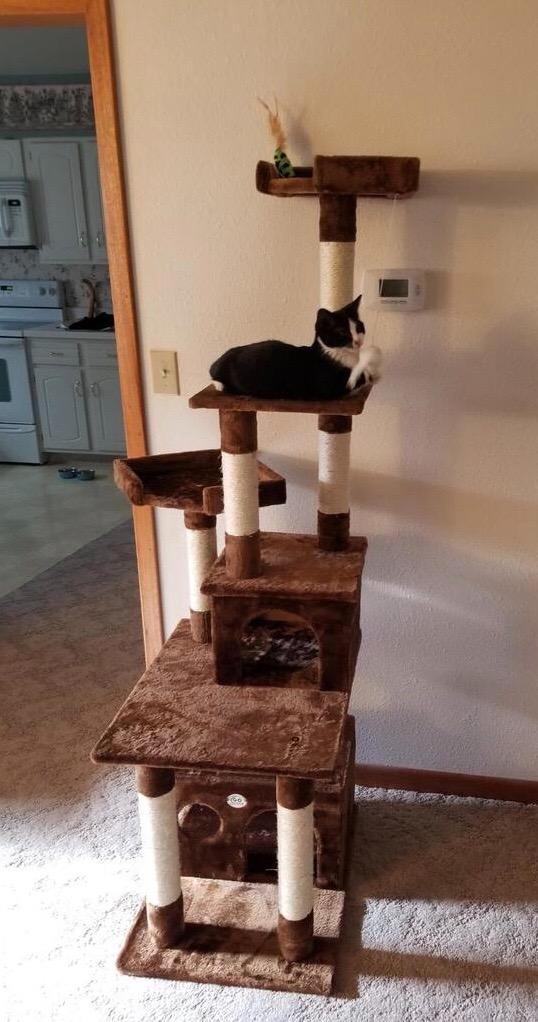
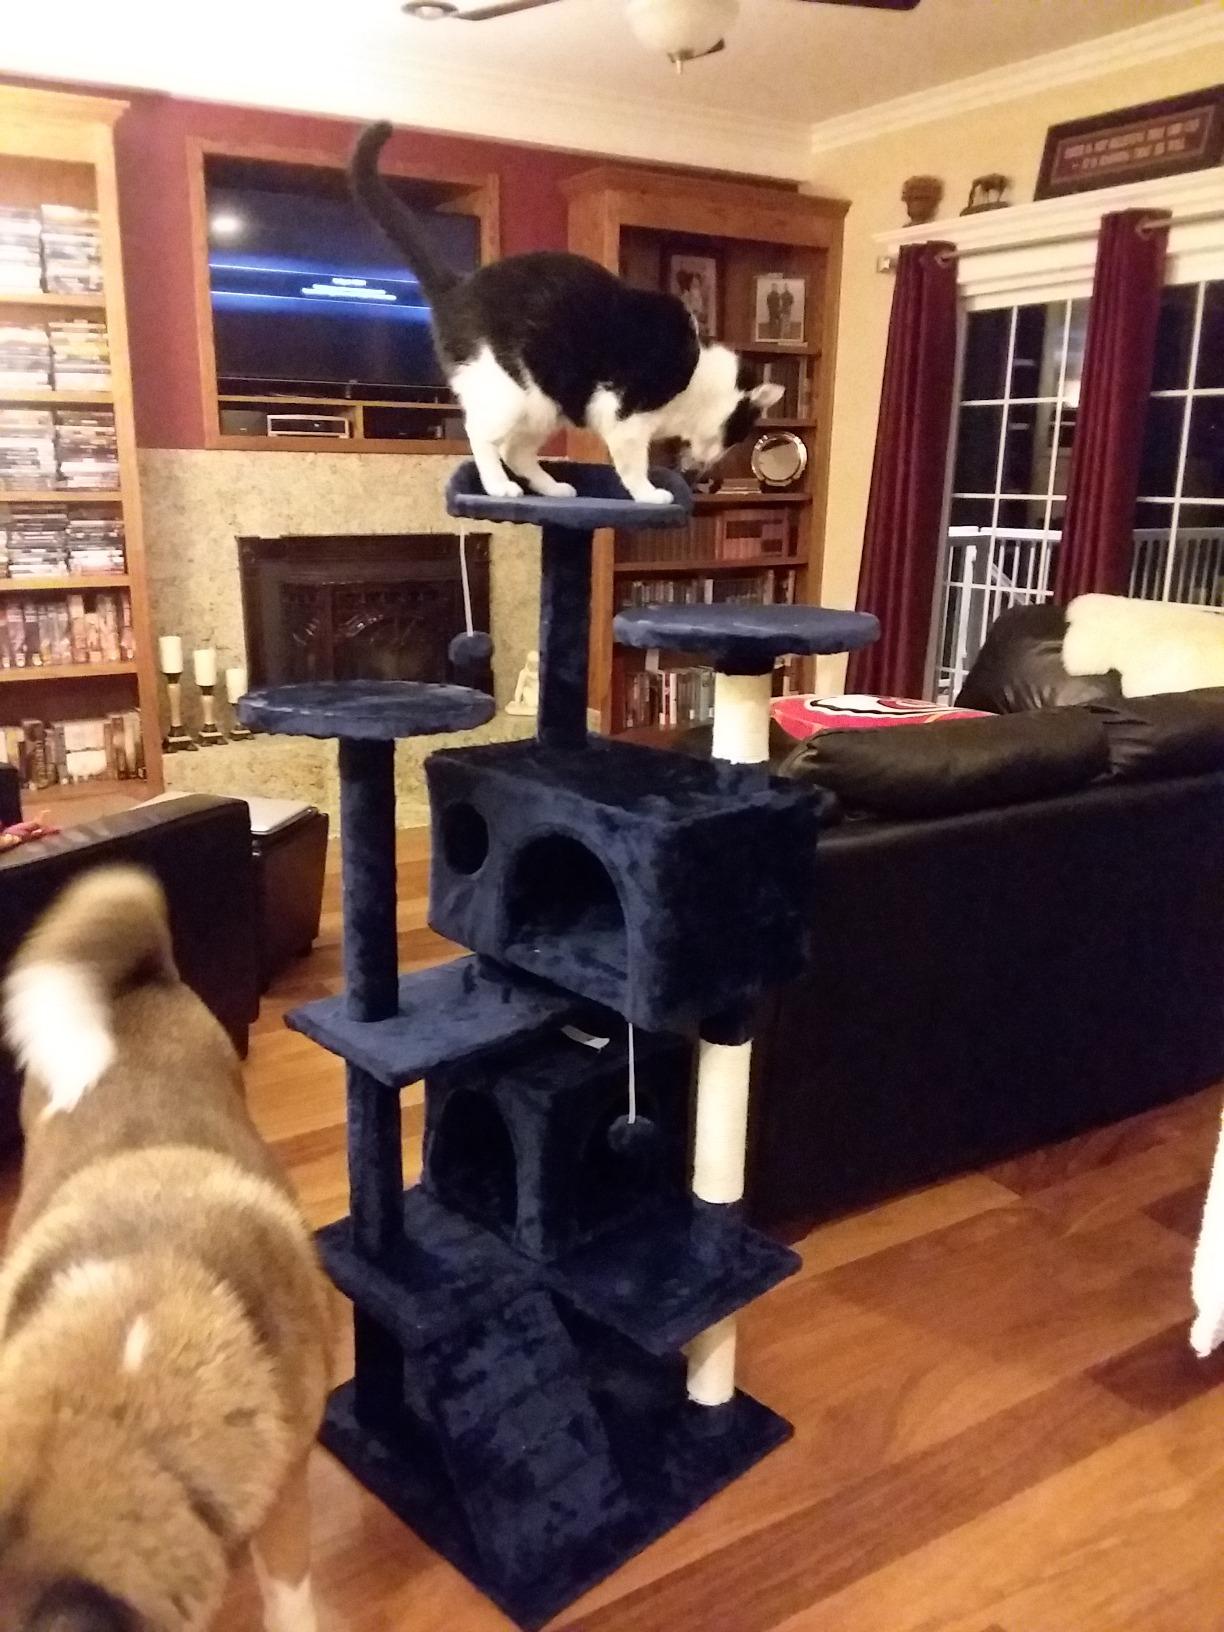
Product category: items_cat tree
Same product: no